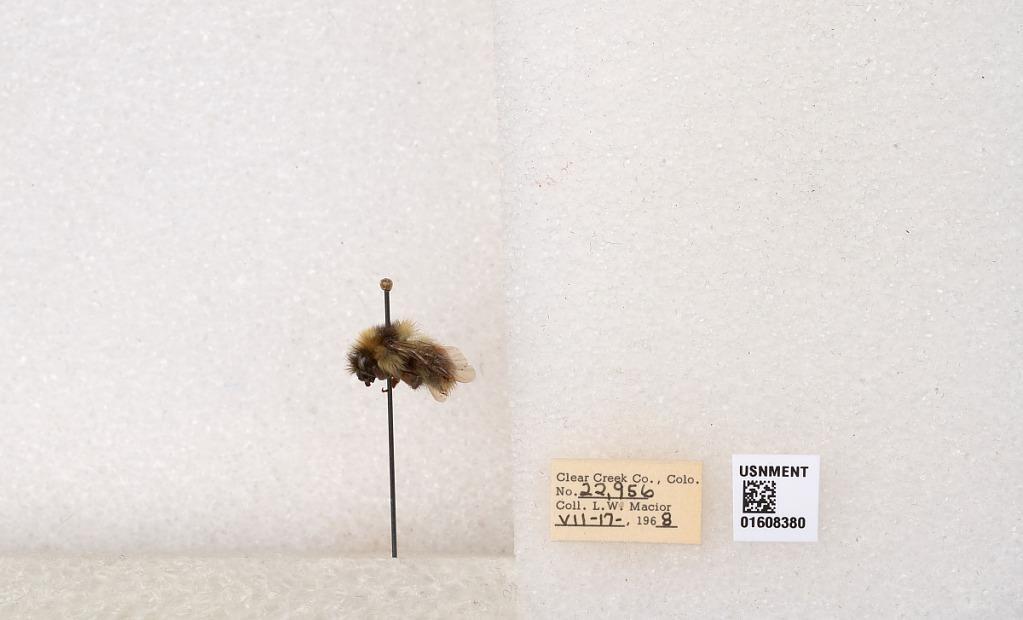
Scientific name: Bombus (Pyrobombus) sylvicola Kirby
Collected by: L. Macior
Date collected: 1968-7-17
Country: United States
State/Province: Colorado
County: Clear Creek
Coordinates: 39.6891, -105.644